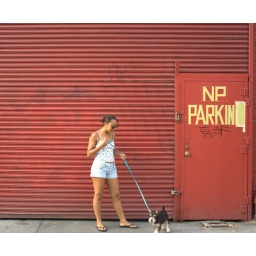
a girl and her dog in summer